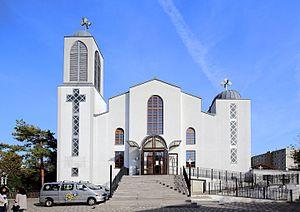
Hirschstetten est un quartier de Vienne du 22ᵉ arrondissement, Donaustadt, et une des 89 communautés cadastrales de Vienne.